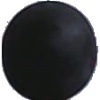
Label: Grape Blue 1